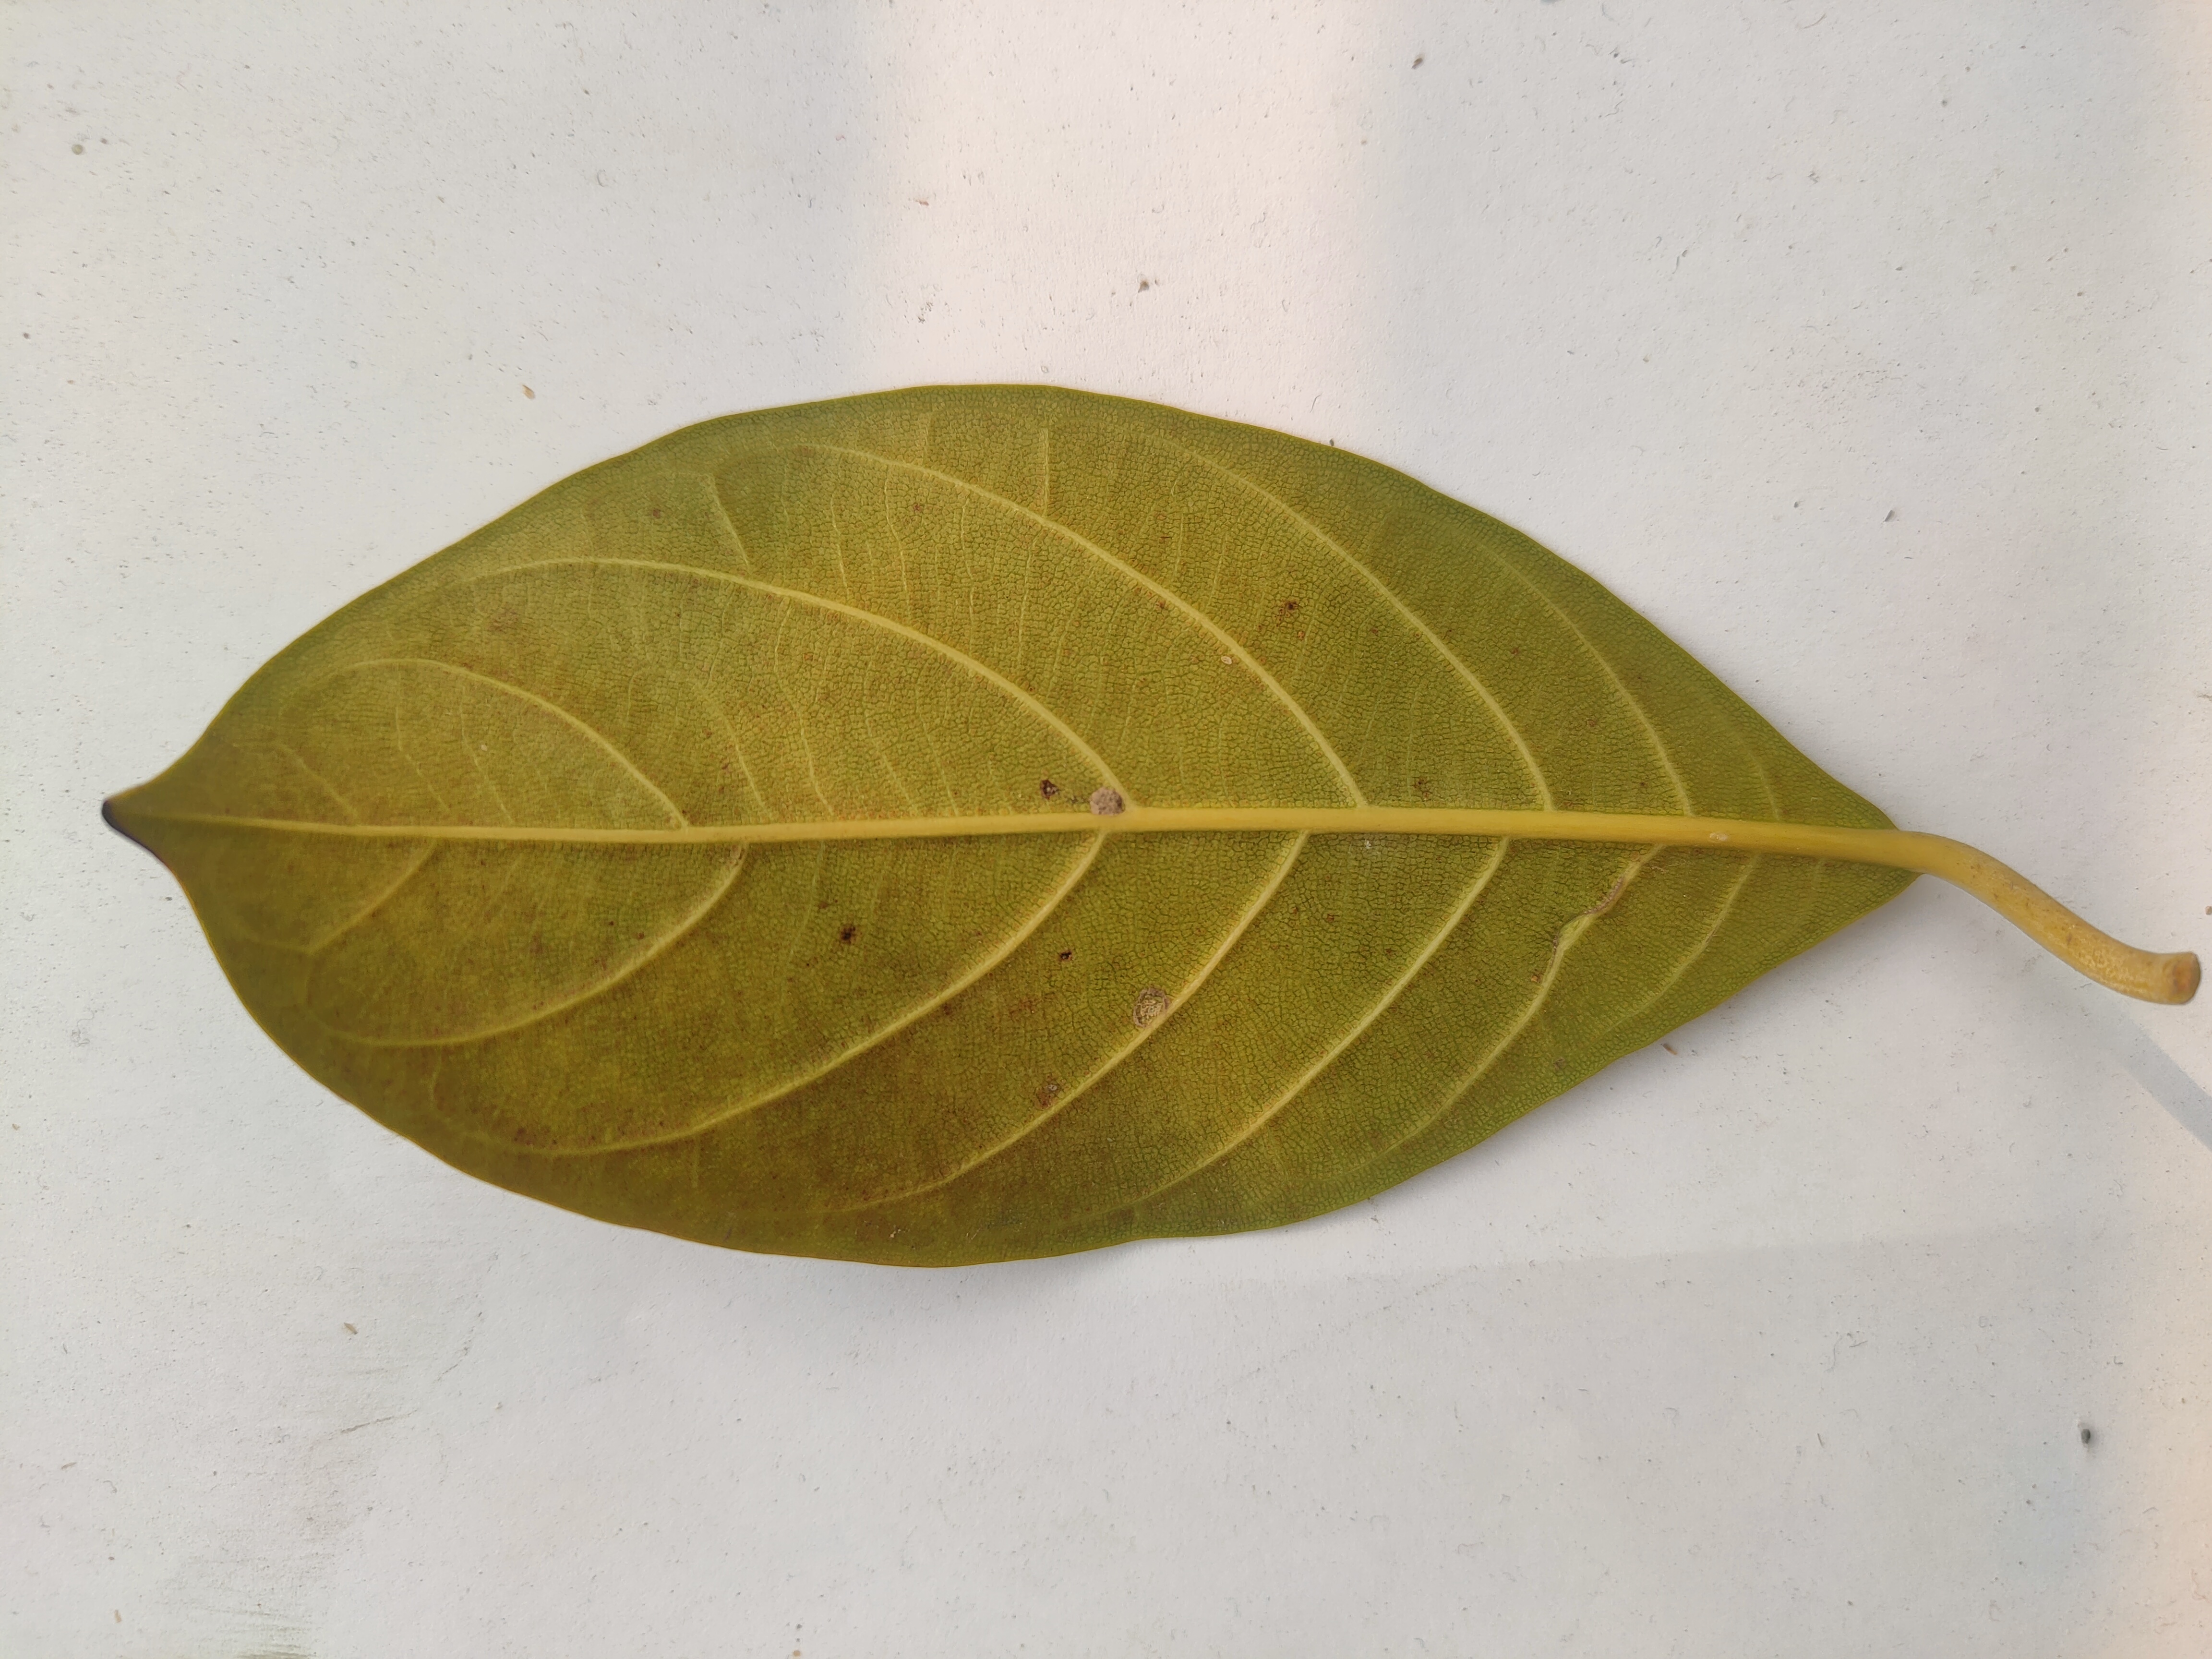
Leaf variety: Jackfruit